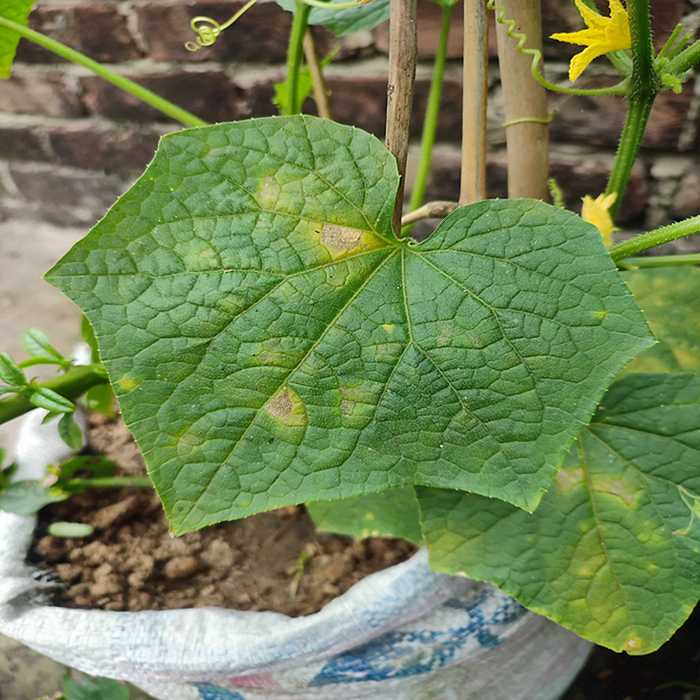
Plant: Cucumber
Label: Downy mildew